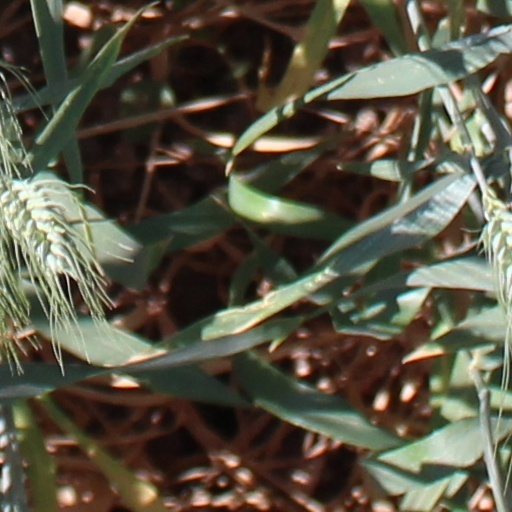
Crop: wheat